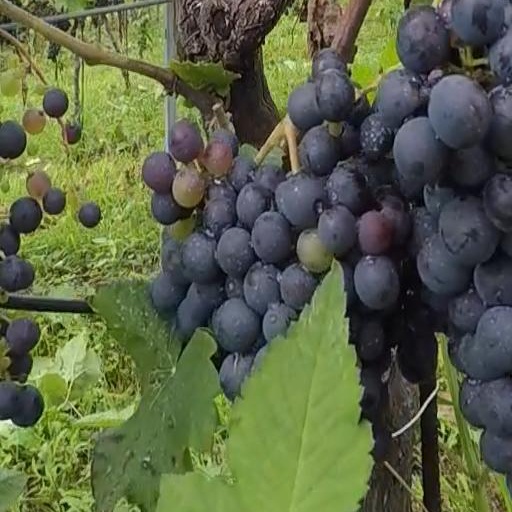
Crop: grape